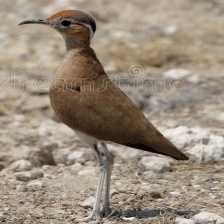
Species: BURCHELLS COURSER
Scientific name: CURSORIUS RUFUS